Regio IX Circus Flaminius

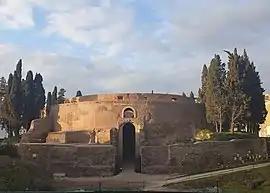
The remains of the Mausoleum of Augustus

In terms of other types of monuments and buildings, this region possessed the ancient Altar of Mars (located beside the modern Doria Pamphilj Gallery) to the south, while to the north sat the Mausoleum of Augustus. Between these two points stood the Stadium of Domitian (situated on the site of the present day Piazza Navona), the (an equestrian training ground located south of the bend of the Tiber River) and the Odeon, built for musical competitions, which was counted amongst the most admired of the works built by the emperor Constantius II. Near the was the , an open air space where religious rites were carried out.